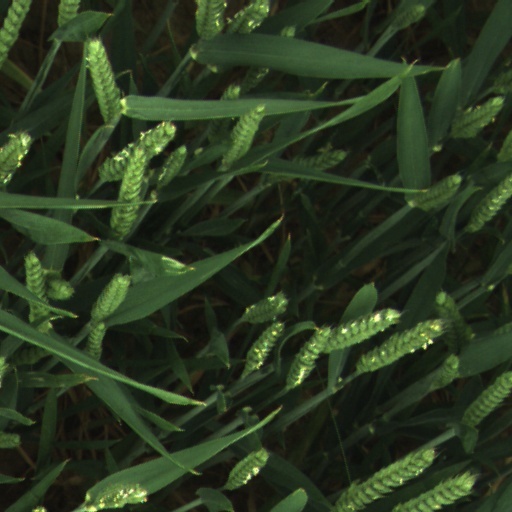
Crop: wheat